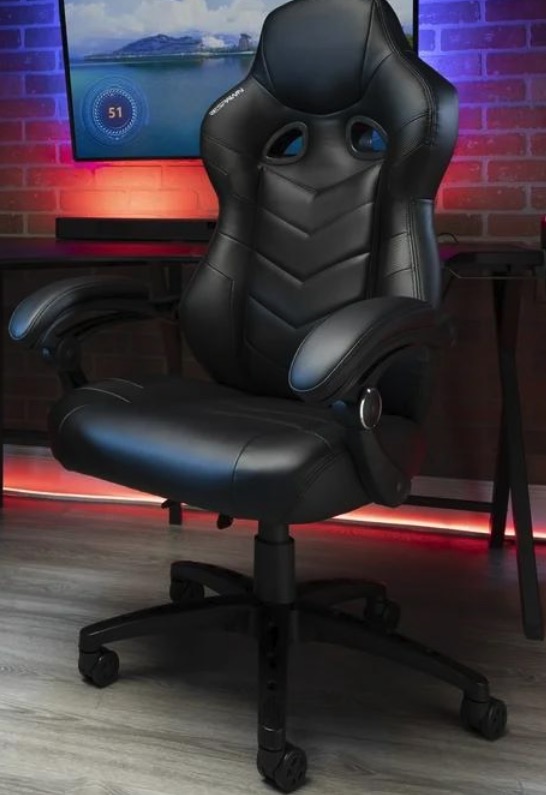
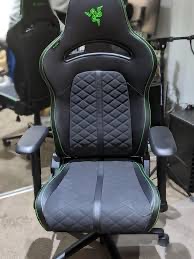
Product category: items_chair
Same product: no